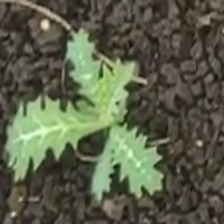
Weed species: Bilayat_(Mexicana_Argemone)